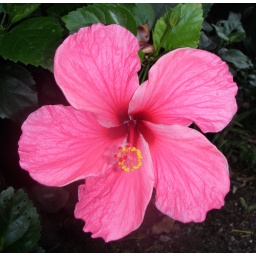
A pink hibiscus flower near Manini Beach at Kealakekua Bay, Hawaii.